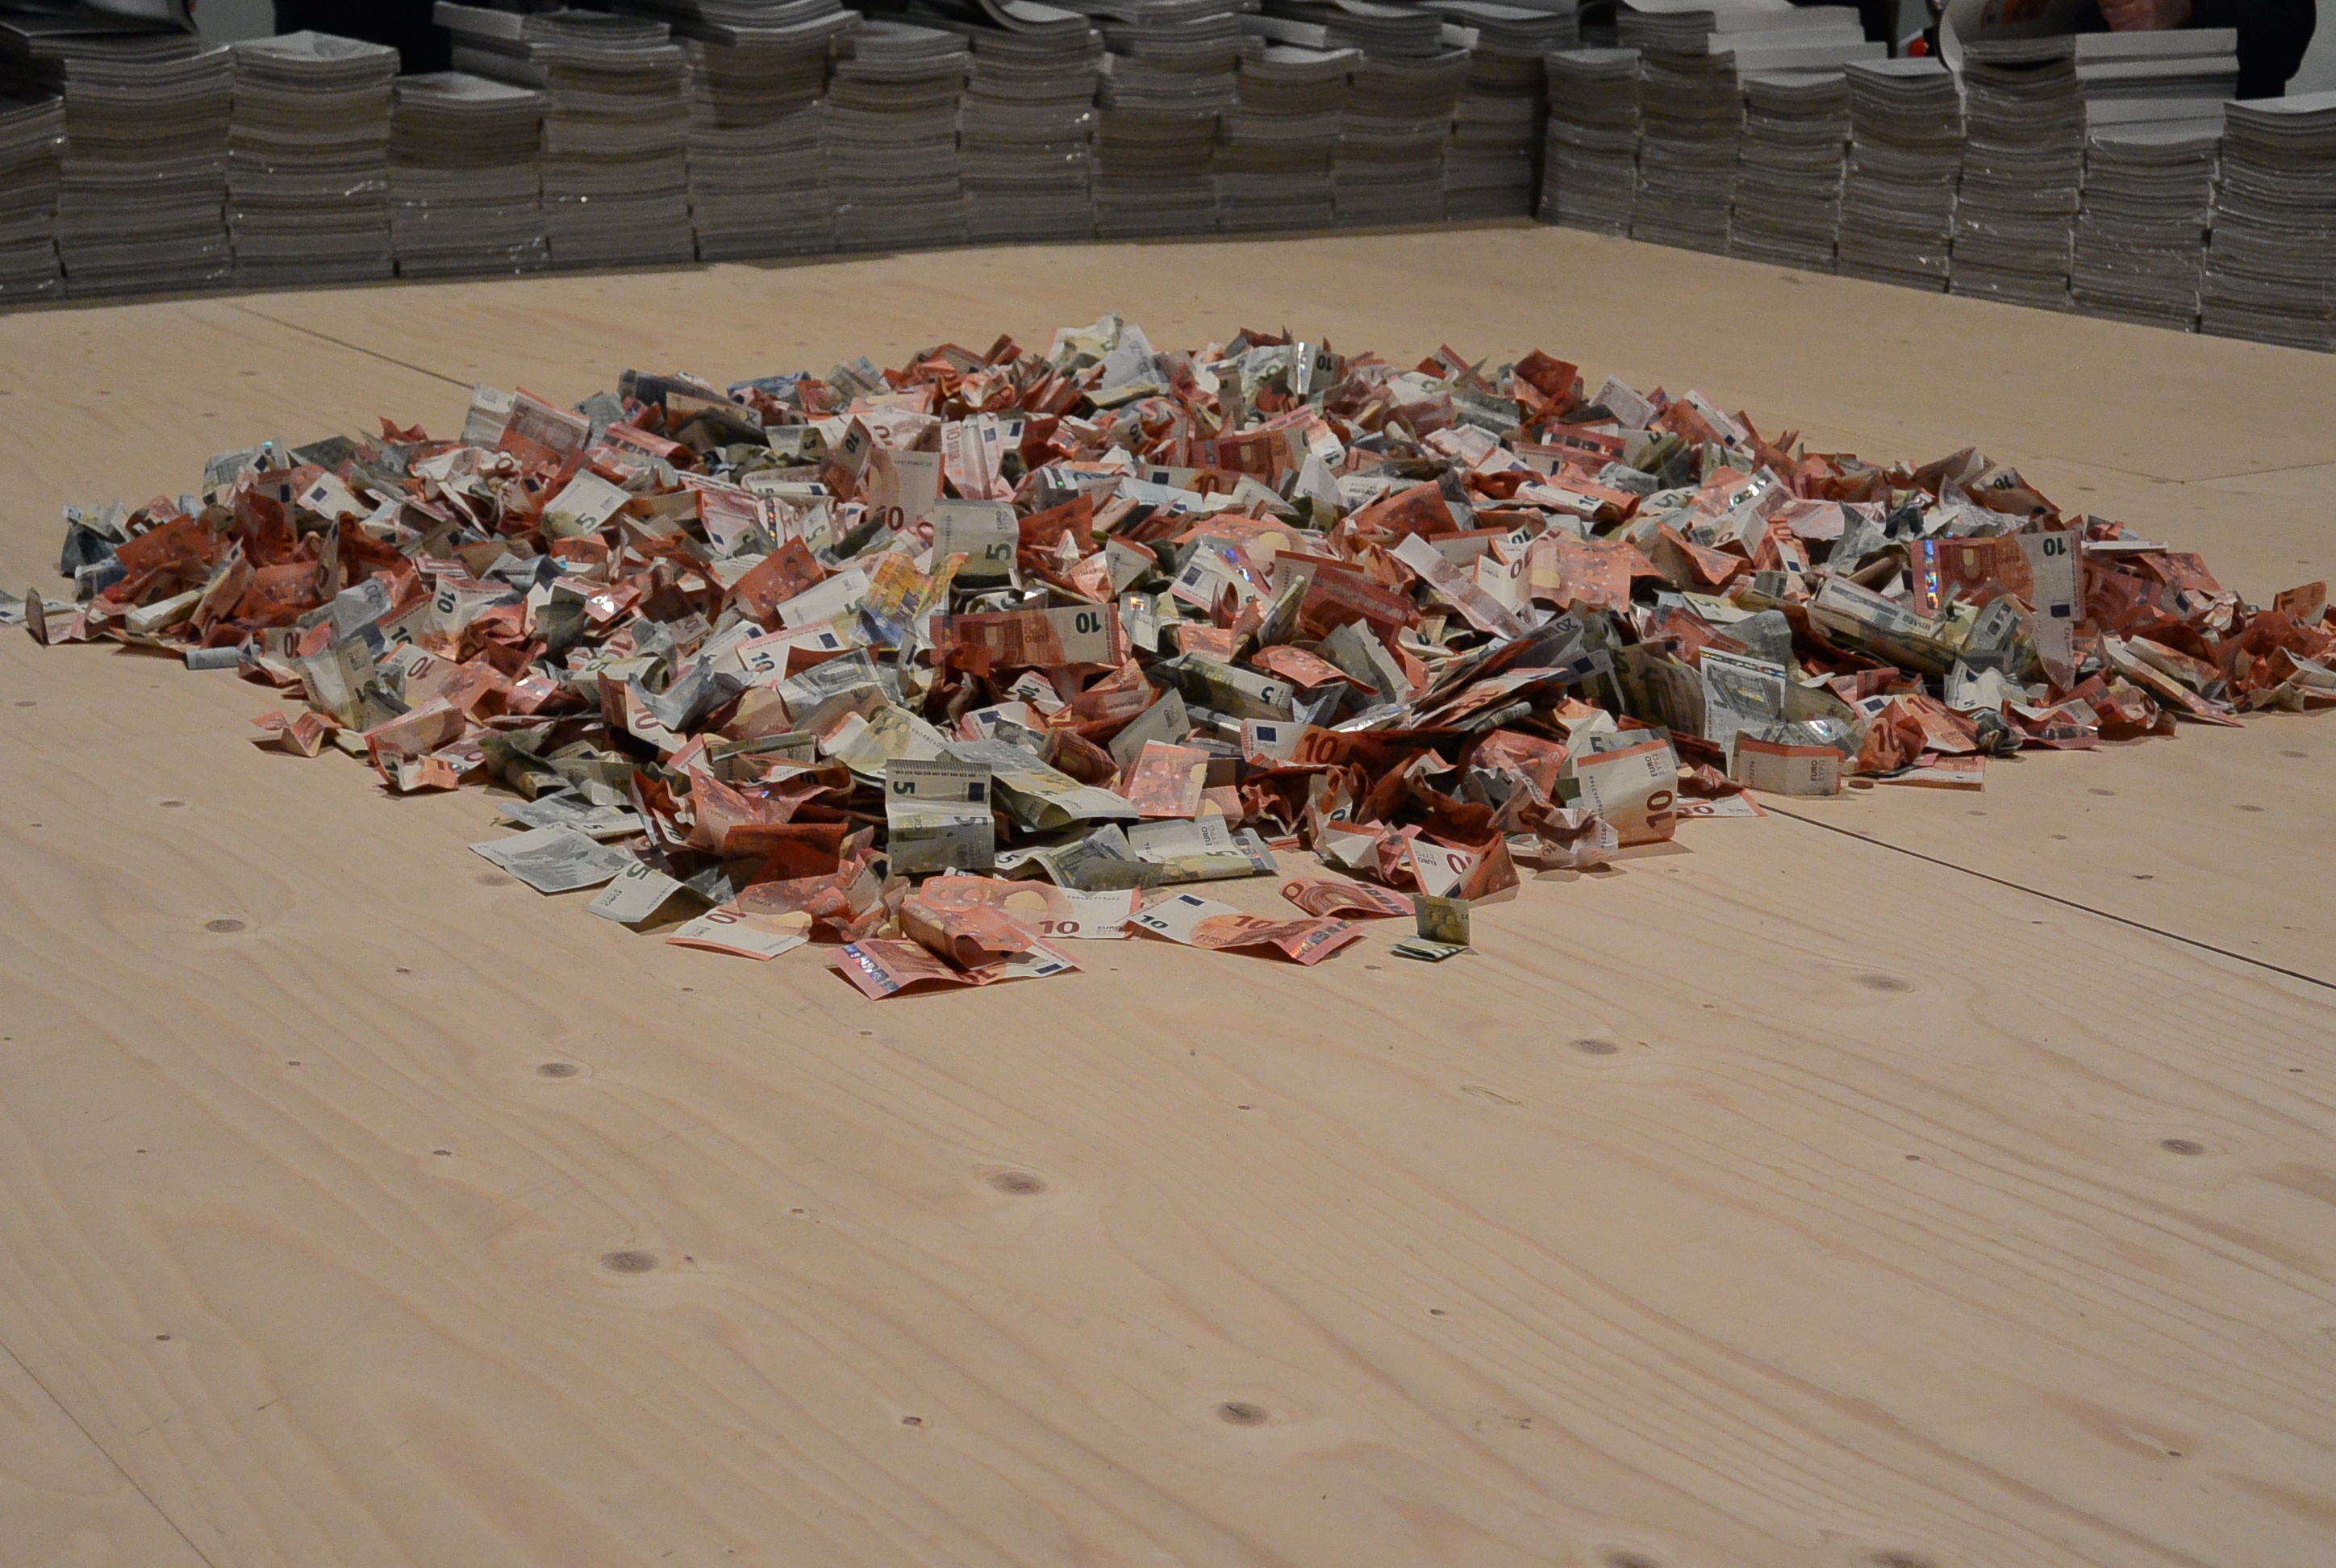
music, wood, floor, money, art, installation, flooring, bunch of money